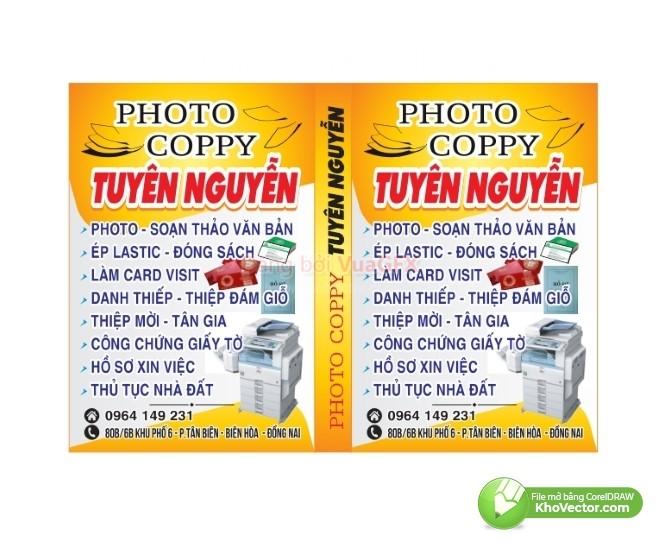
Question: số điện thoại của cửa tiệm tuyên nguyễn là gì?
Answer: cửa tiệm có số điện thoại là 0964149231